Vladimir Smirnov (politician)

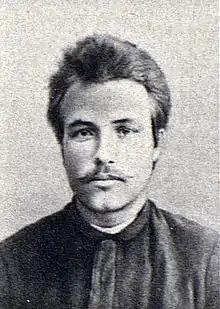
Smirnov in 1917

Vladimir Mikhailovich Smirnov (7 May 1887 – 26 May 1937) was a Russian Communist revolutionary, member of the Bolshevik Party (from 1907) and Soviet politician, where he advocated a militant and doctrinally pure line. He was a persistent critic of successive party leaders, including Vladimir Lenin and Joseph Stalin, for which he spent years in prison and exile before being executed.